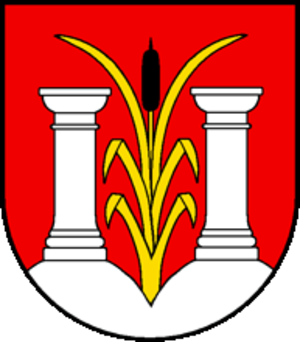
Blason de la commune de Sâles
Sâles est une commune suisse du canton de Fribourg, située dans le district de la Gruyère.
Sâles est une localité de la commune de Sâles, dans le district de la Gruyère, en Suisse.